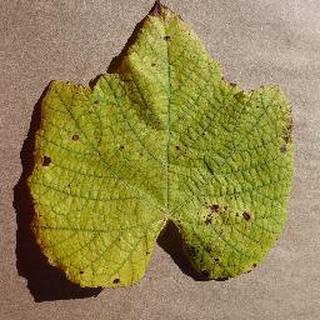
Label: grape_leaf_blight